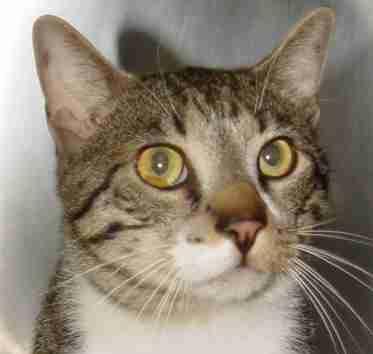
cat